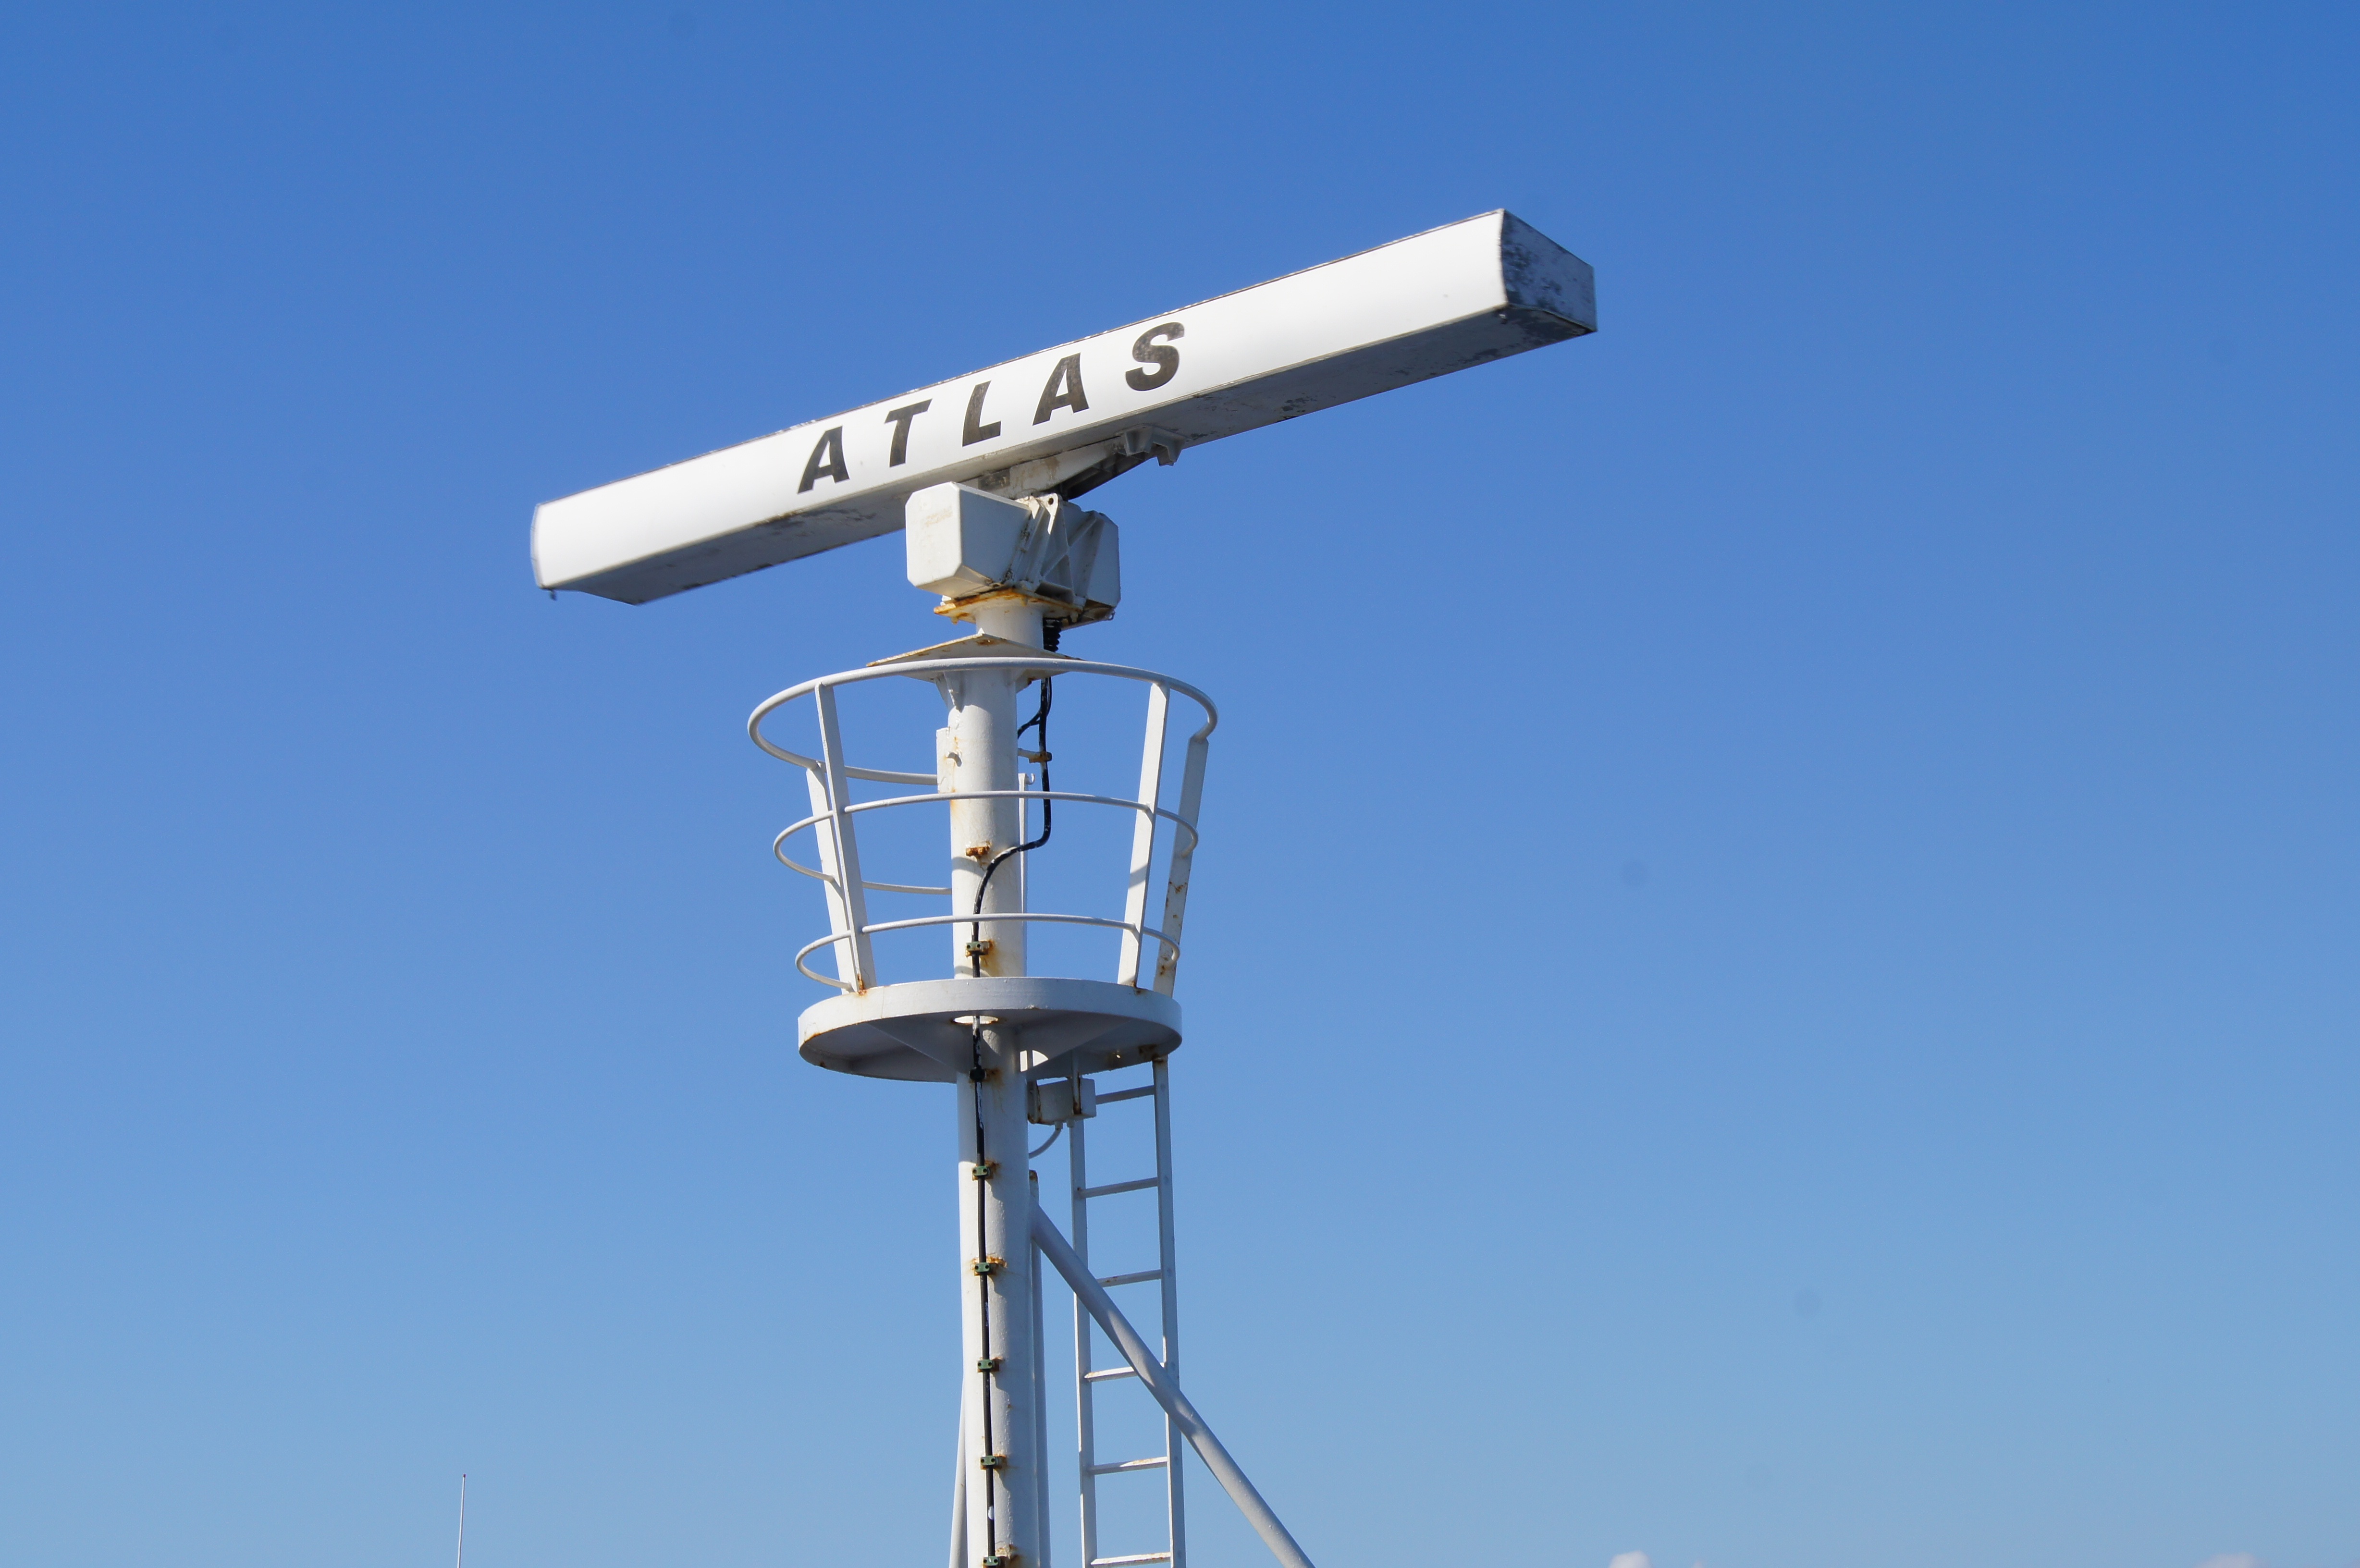
wind, ship, lookout, mast, machine, street light, signage, lighting, energy, light fixture, radar